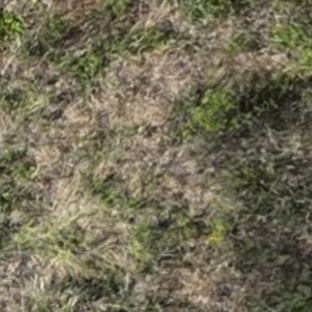
Month: july